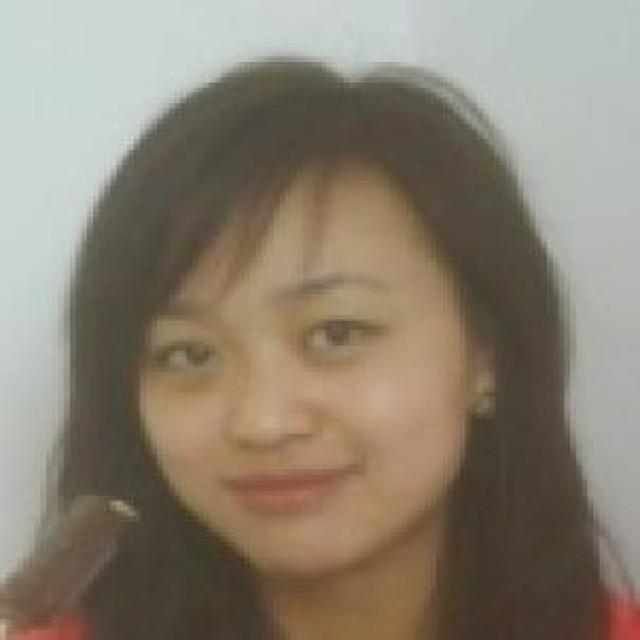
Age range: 21-44